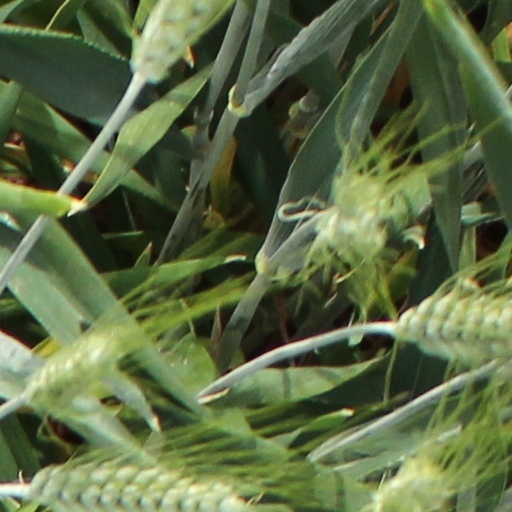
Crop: wheat